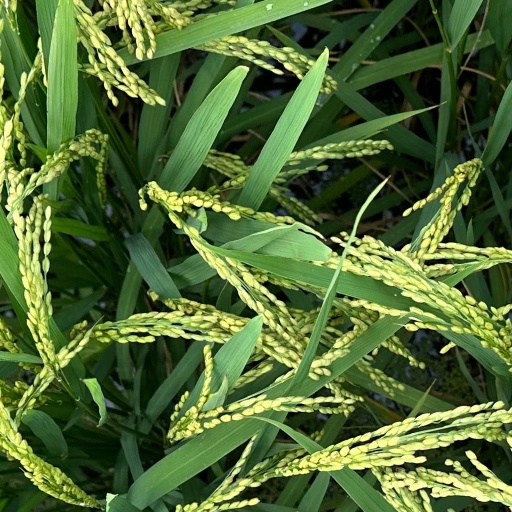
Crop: rice